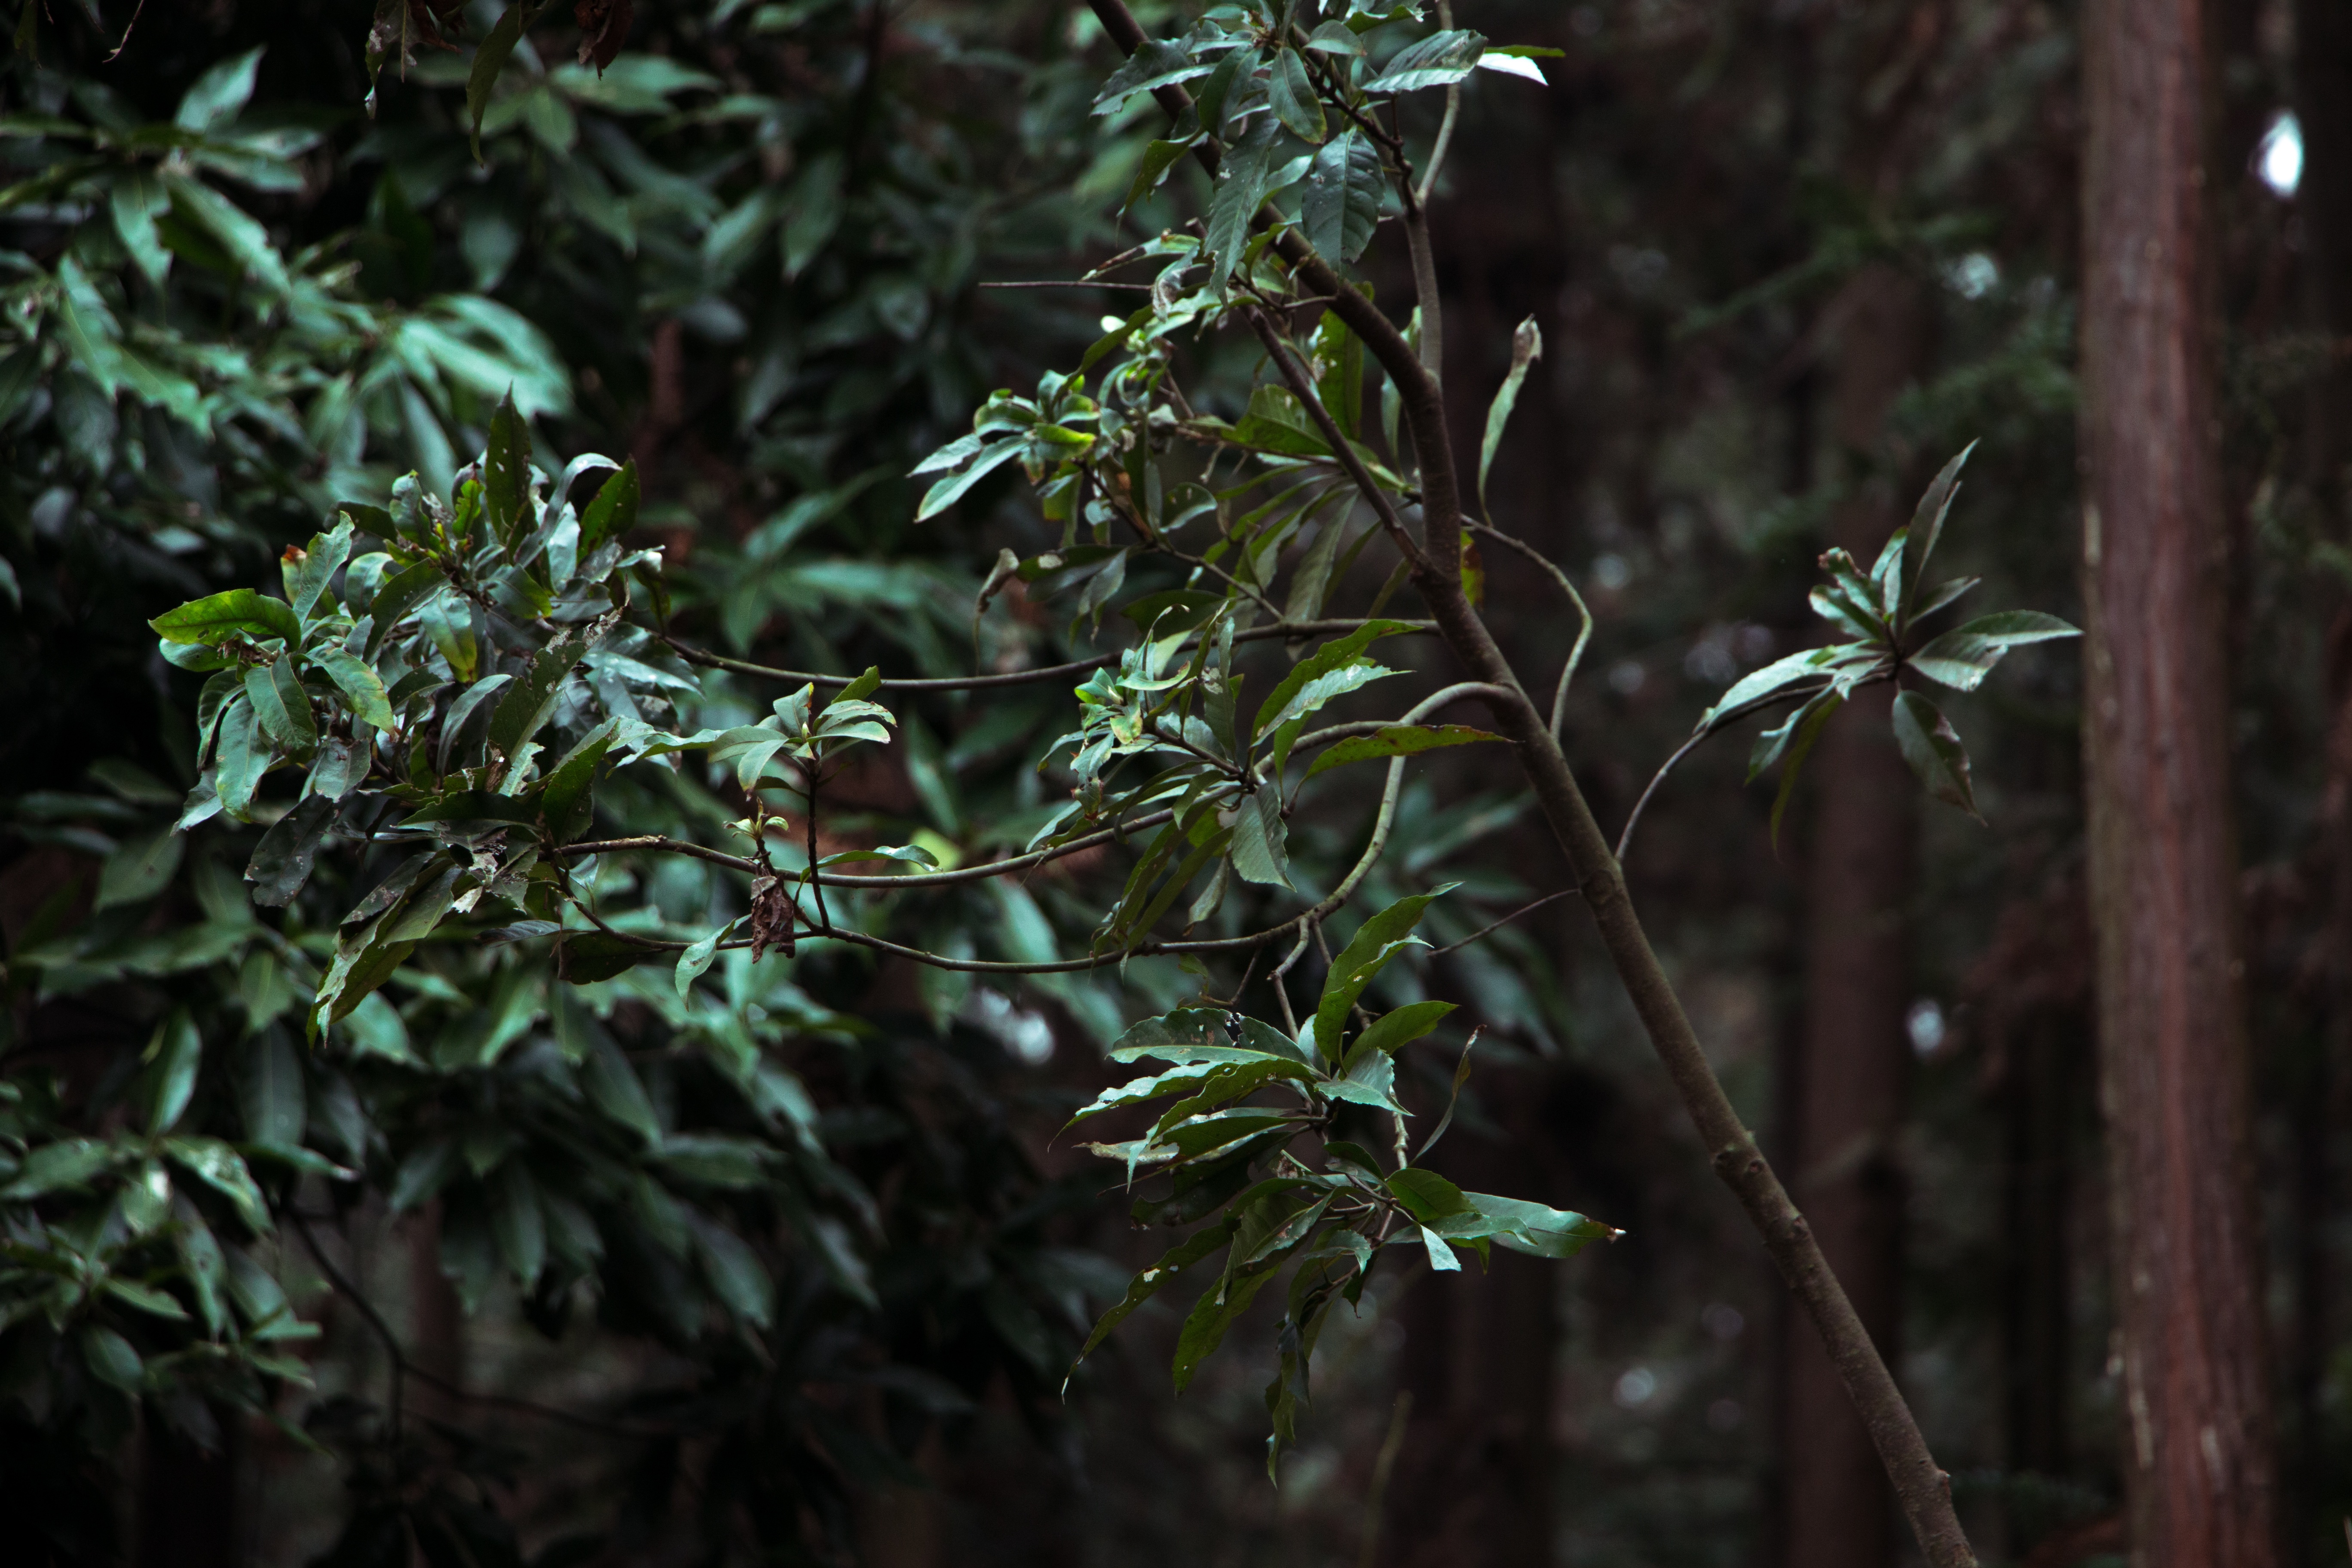
tree, nature, forest, branch, plant, leaf, flower, green, jungle, botany, flora, vegetation, rainforest, woodland, habitat, old growth forest, natural environment, plant stem, woody plant